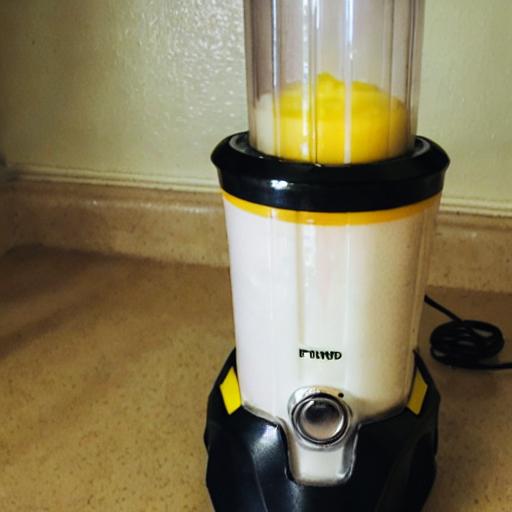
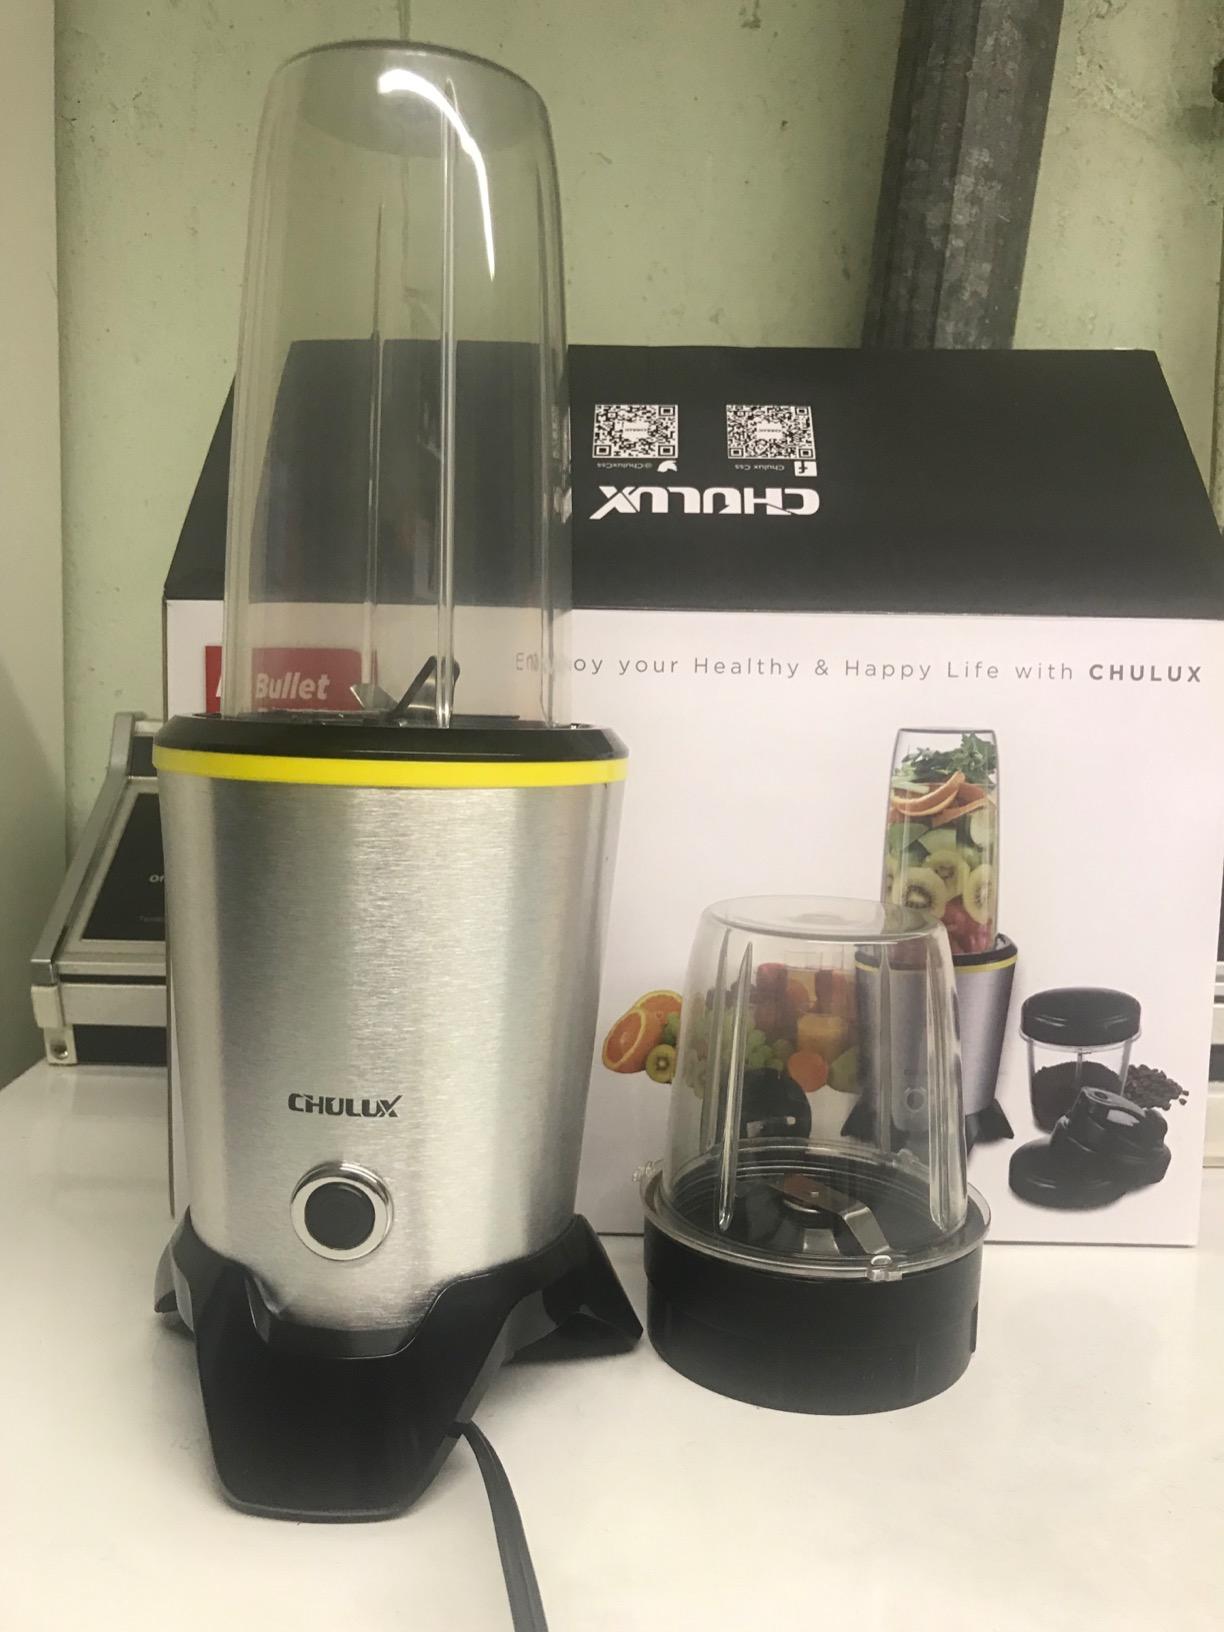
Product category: items_blender
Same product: no